Mass Mental

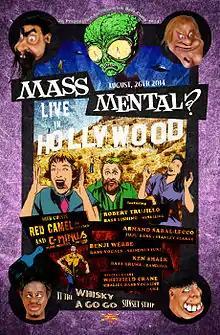
Gig Poster of the Mass Mental show at the Whisky a Go Go by "The Universe is Not Enough" (Marcel Szerdahelyi & Pascal Brun)

After a surprise "instruMENTAL" show supporting Tenacious D in 2013, the group reunited for a series of shows in summer 2014, with Ken Schalk replacing Brooks Wackerman on drums due to Wackerman's other commitments. In preparation of the Warwick & Framus Open Day 2014 Mass Mental played a show at the legendary Whisky a Go Go in Hollywood on August 26, 2014. On September 6, 2014 the group headlined the Warwick & Framus Open Day 2014 in Markneukirchen, Germany. The next official show was at the Lollapalooza Chile festival in Santiago de Chile in March 2015. The touring lineup also included DJ C-Minus and ex-God Forbid guitarist Doc Coyle providing additional guitars.